King of Prussia Transit Center

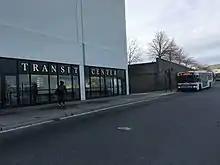
King of Prussia Transit Center in January 2018

The King of Prussia Transit Center is served by six SEPTA Suburban Division bus routes. The Route 92 bus provides service Monday to Saturday from the transit center to the West Chester Transportation Center in West Chester. The Route 99 bus provides daily service to the Norristown Transportation Center in Norristown and to Phoenixville. A few Route 99 trips only run between the Norristown Transportation Center and the King of Prussia Transit center.